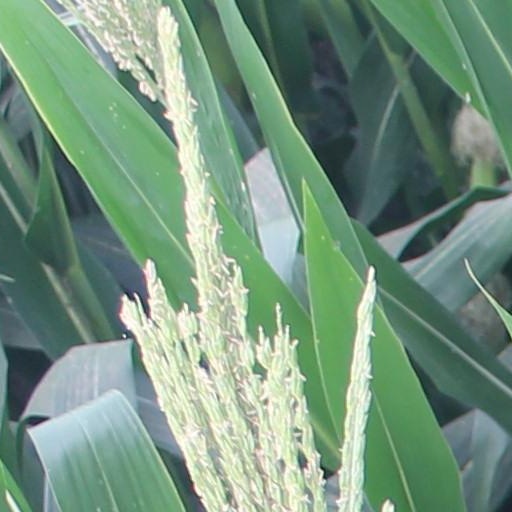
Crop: maize; corn